George Mathews (judge)

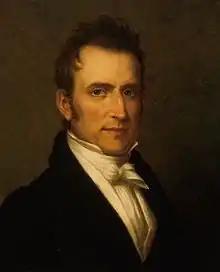
US Supreme Court Justice John McLean, who relied on Mathews' precedent for his dissent from the Court ruling in Dred Scott v. Sandford

In the early 1830s, a Louisiana family went to France with their young slave girl, Josephine Louise. When the family returned home, the slave girl's mother filed a freedom suit to obtain a declaration of immediate emancipation as a result of the girl being transported to a country that did not recognize the institution of slavery. The 1835 case, "Marie Louise v. Marot" (1836) was heard by the Louisiana state district court and appealed to the Louisiana Supreme Court. The Court held that a slave who is taken to a territory prohibitive of slavery cannot be again reduced to slavery on returning to a territory allowing of slavery. Mathews, speaking for the court, stated that "[b]eing free for one moment...it was not in the power of her former owner to reduce her again to slavery."